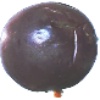
Label: Passion Fruit 1